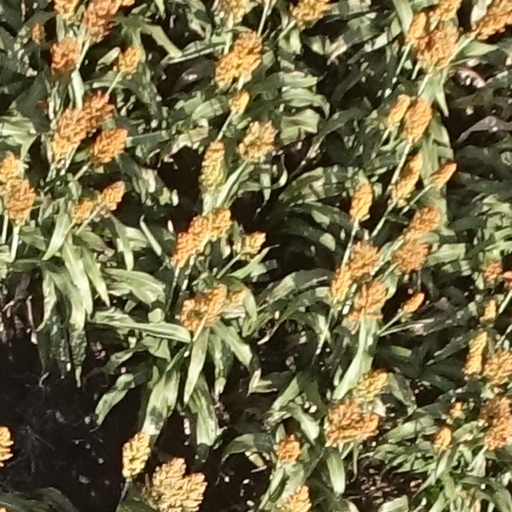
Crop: sorghum